Tilly Fleischmann

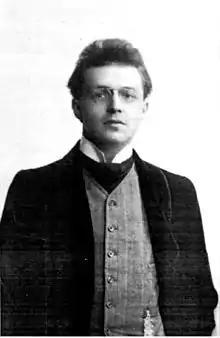
Aloys Fleischmann Cork 1907

A year after her marriage, she was called back to Cork: her father had left Ireland to take up a post in Philadelphia; all eight brothers and sisters were still either at school or college, and she was the only one in a position to earn her living. She persuaded her husband to come to Cork with her to support the family; he was appointed to her father's former post at the cathedral.